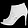
Label: Ankle boot